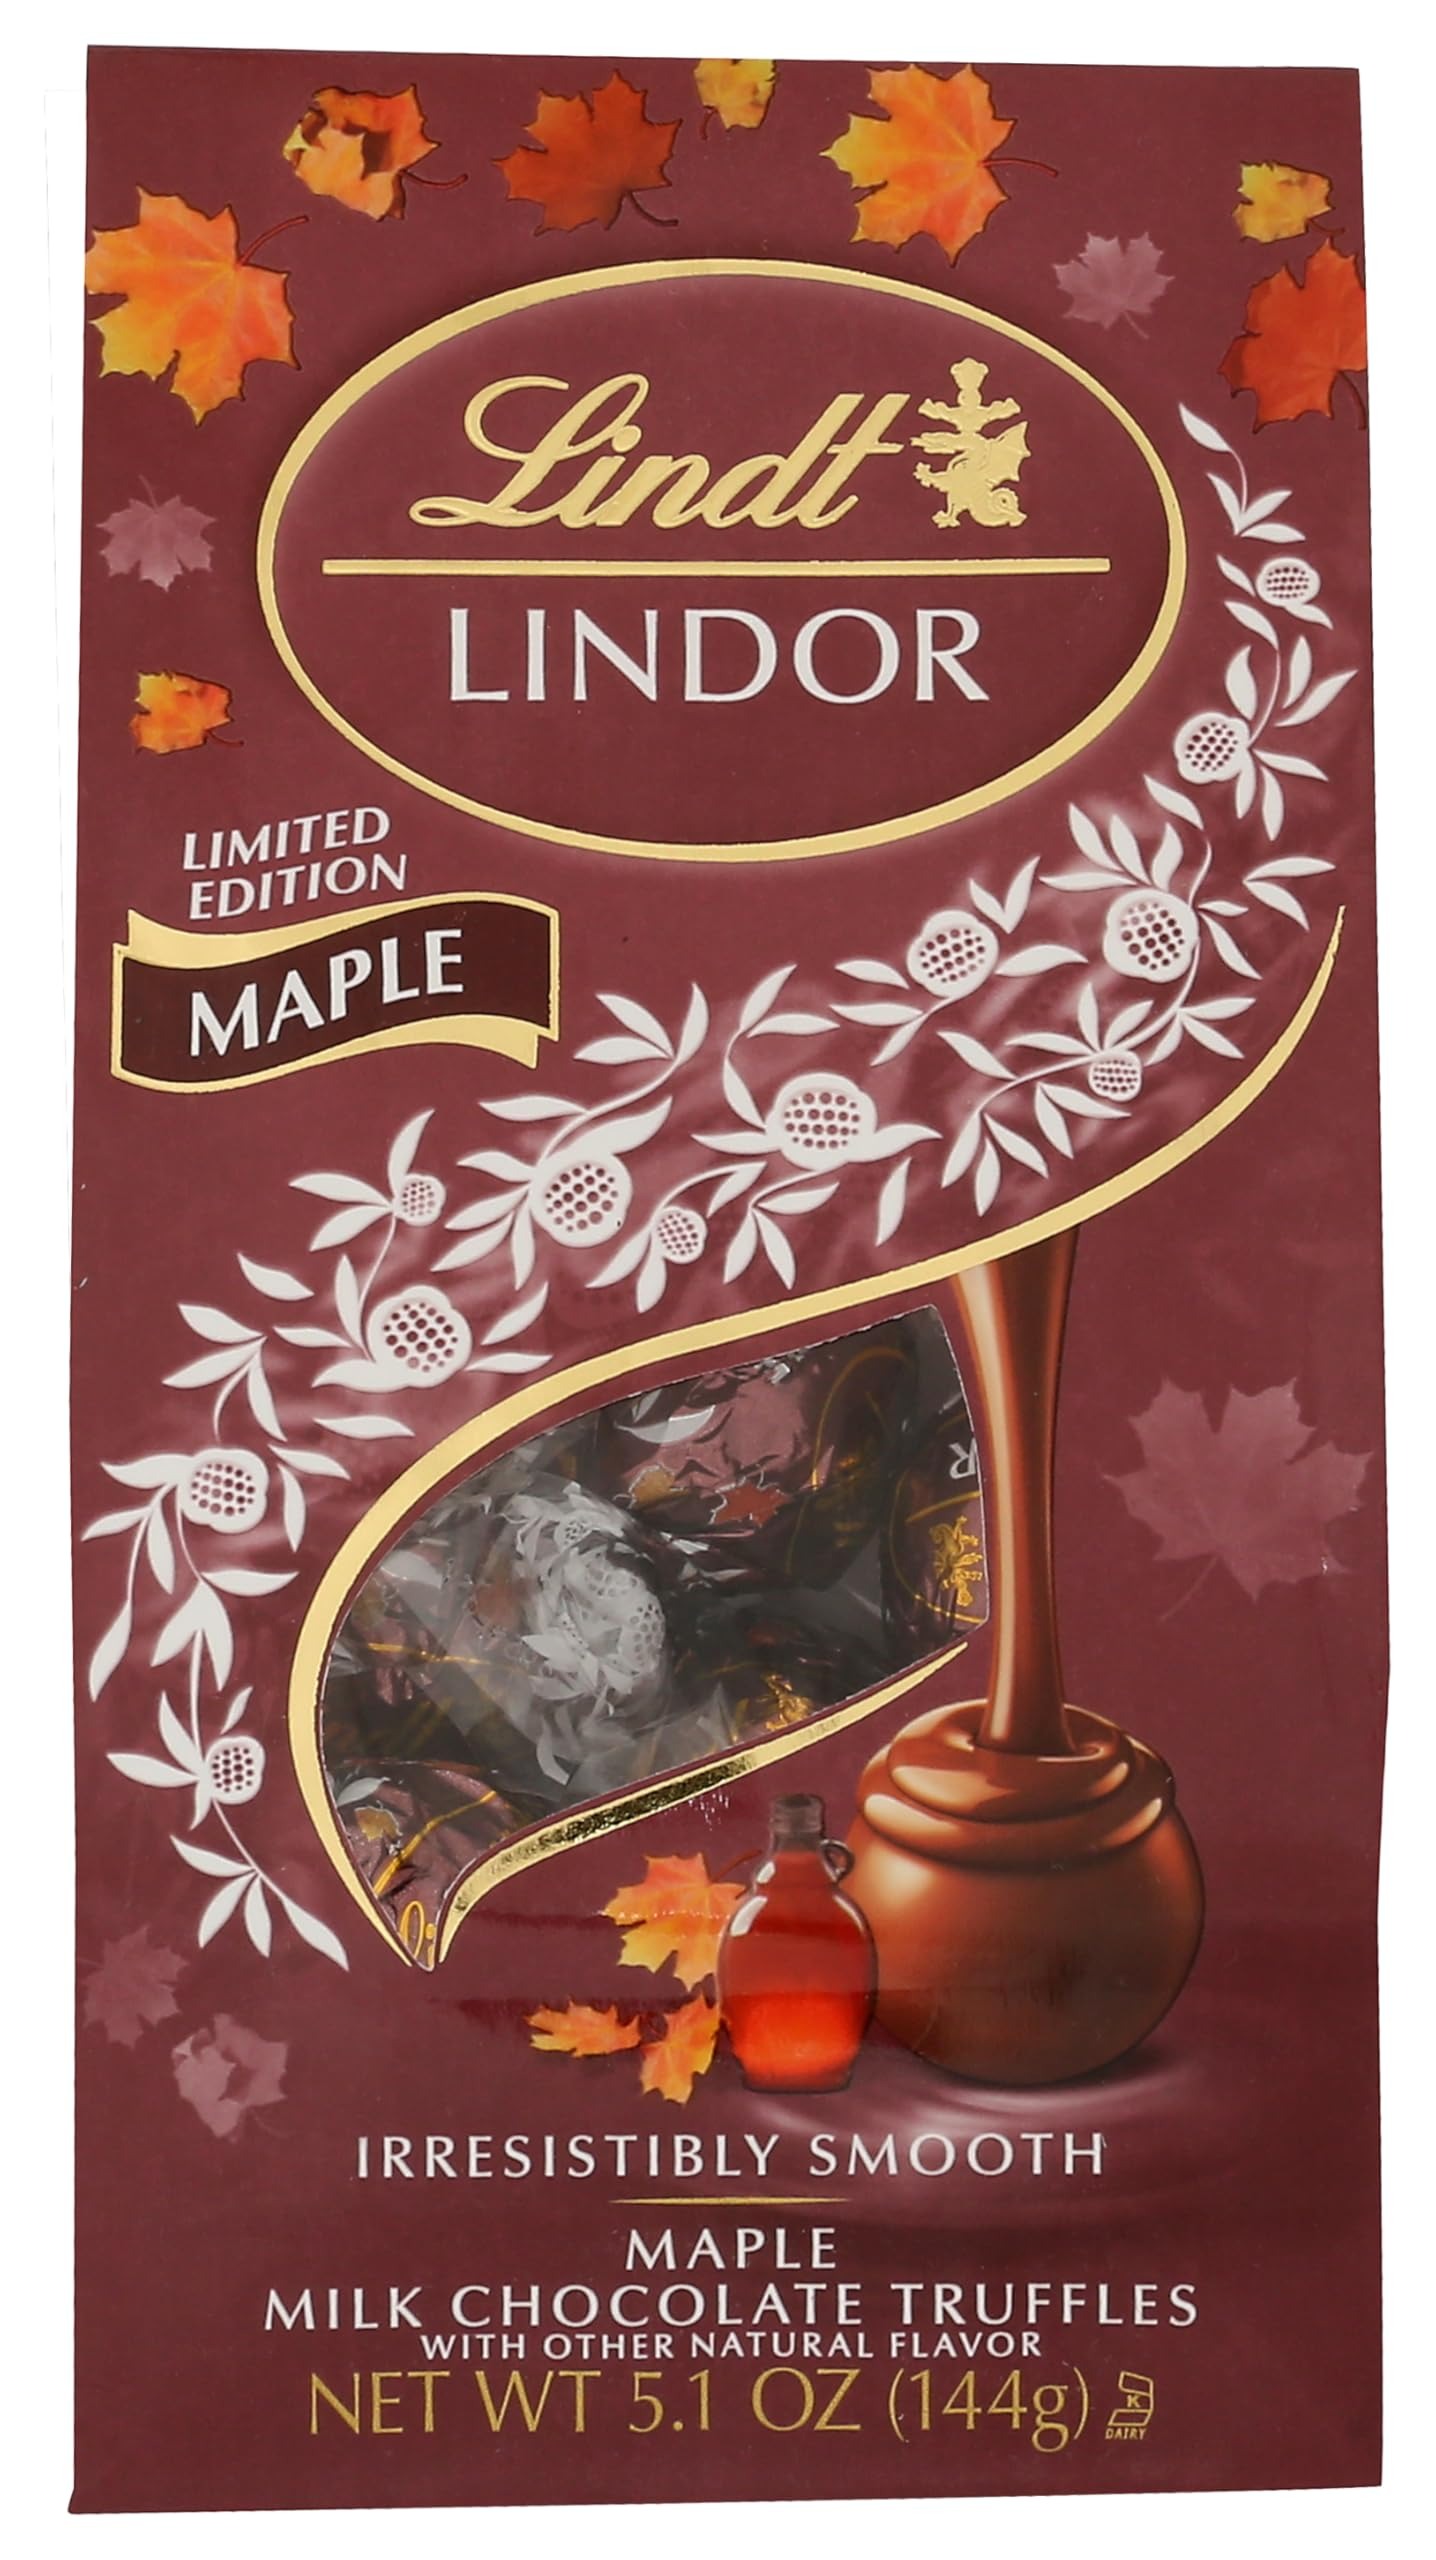
Item Name: Lindt Limited Edition Maple Milk Chocolate Truffles 5.1oz
Bullet Point 1: Milk chocolate candy truffles with a distinctly smooth, rich taste
Bullet Point 2: Milk chocolate shell with a maple truffle center
Bullet Point 3: Lindt LINDOR truffles are ideal for gifting and personal enjoyment
Bullet Point 4: Gourmet chocolates are perfect for making any moment special
Product Description: Limited Edition With other natural flavor. New. Irresistibly smooth. Lindt & Sprungli - Master Swiss Chocolatier since 1845. When you break the chocolate shell of Lindor, the lusciously smooth center starts to melt and so will you. Enjoy Lindor, created by the Lindt Master Chocolatiers with passion and love for chocolate since 1845. The Lindt Difference: Passion for Chocolate at every step. Finest Cocoa - Lindt & Sprungli Farming Program; Roasting & Grinding. Lindt Invention Conching; Best Ingredients; Finishing with perfection. From bean to bar. Quality guarantee. www.lindt.com. Look for Lindor bags at stores near you. Assorted Chocolate; White Chocolate; Milk Chocolate. Lindt sustainability. Manufactured in the USA.
Value: 5.1
Unit: Ounce

Price: 6.78